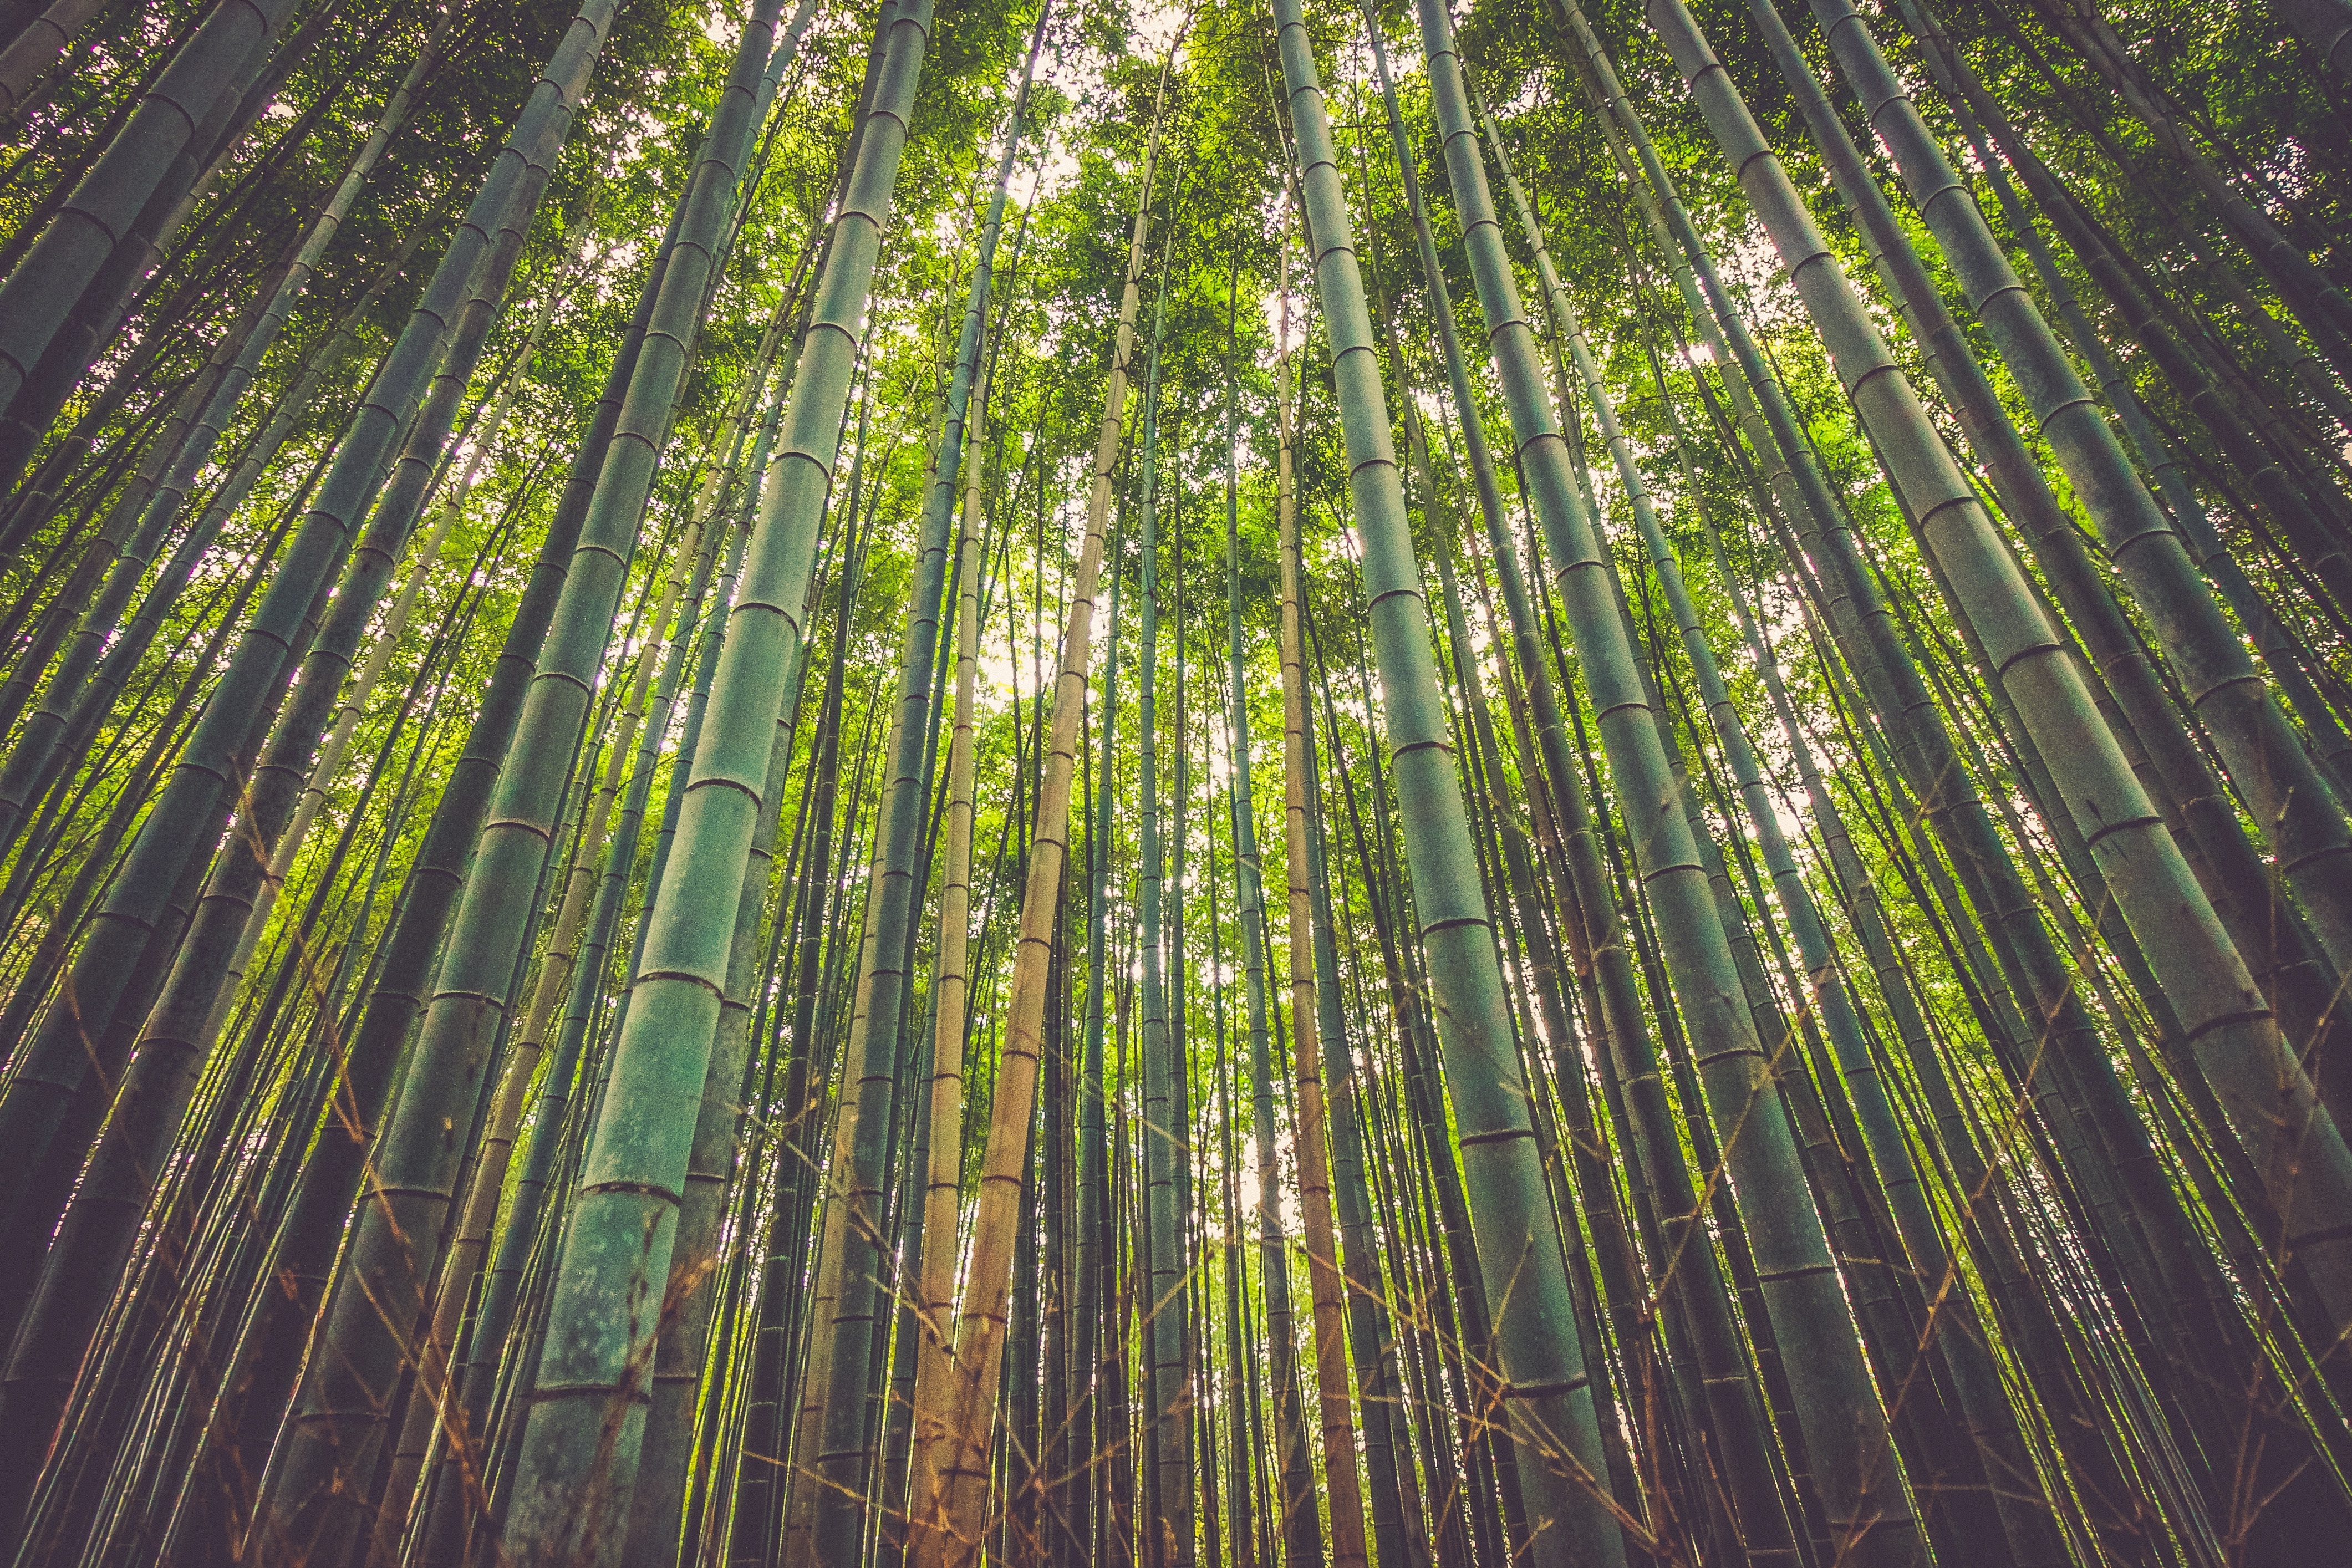
tree, nature, forest, branch, plant, sunlight, leaf, trunk, environment, green, jungle, tropical, natural, botany, trees, rainforest, woodland, habitat, bamboo, ecosystem, natural environment, grass family, plant stem, woody plant, arecales